Wes Moore

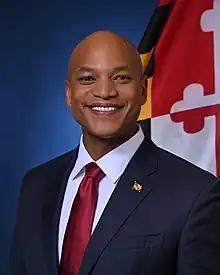
Official portrait, 2023

Westley Watende Omari Moore (born October 15, 1978) is an American politician, businessman, author, and former U.S. Army officer serving as the 63rd governor of Maryland since 2023.